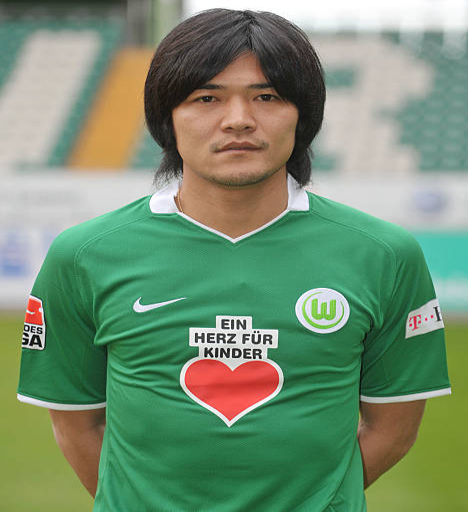
football player poses during the 1st team presentation .